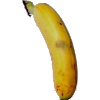
Label: Banana Lady Finger 1